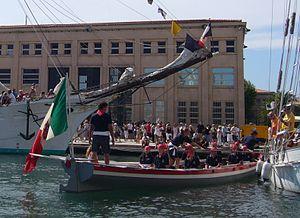
La yole de Bantry Creuza de Mä (Gènes, Italie) durant l'épreuve de la ""fille du capitaine"", Toulon, juillet 2007 Italiano: La yole di Bantry italiana Creuza de Mä (Genova) a Tolone (Francia) nel 2007"
L'Atlantic Challenge est la principale compétition internationale de yoles de Bantry. Elle se déroule tous les deux ans dans un pays différent.
La yole de Bantry est une embarcation de bois se manœuvrant soit à l'aviron soit à la voile. Une yole du XVIIIᵉ siècle, parfois appelée « canot du commandant » ou « chaloupe amirale », a servi de modèle à la réalisation des yoles de Bantry actuelles. Depuis 1986, près de 80 yoles ont été construites sur le même modèle et la popularité de l’activité est grandissante.